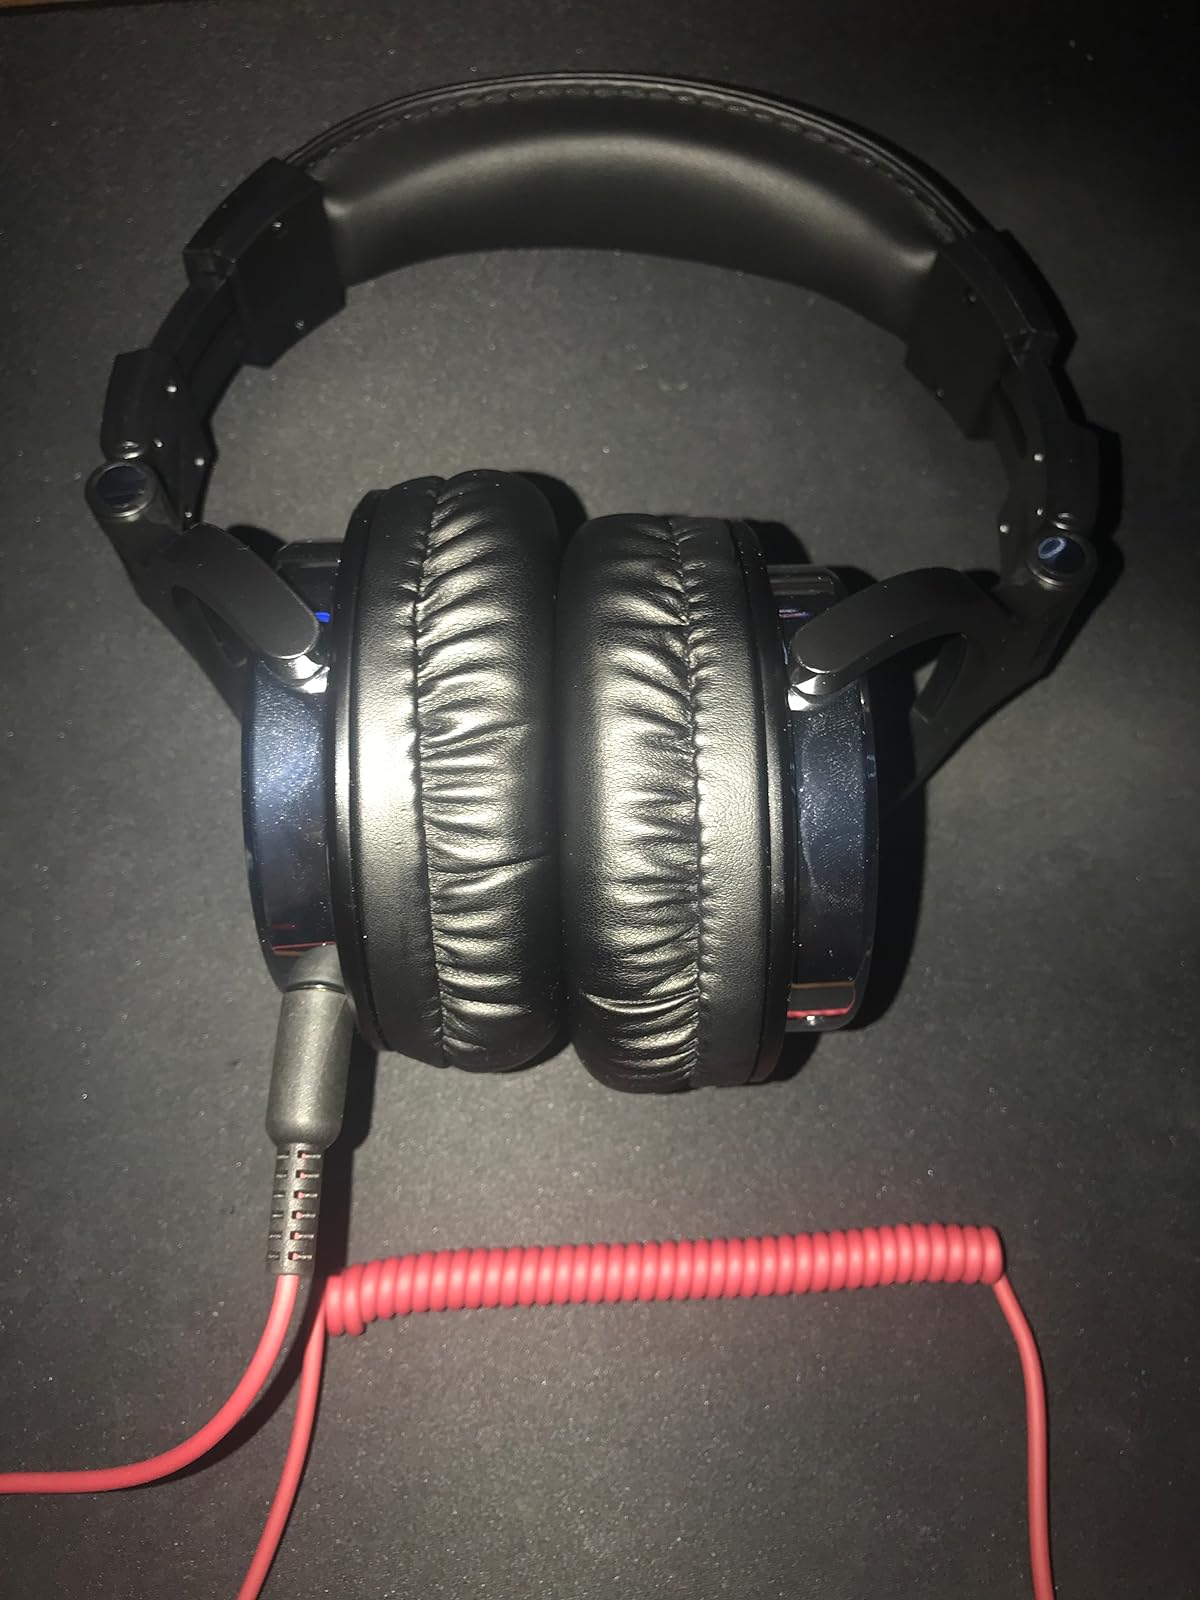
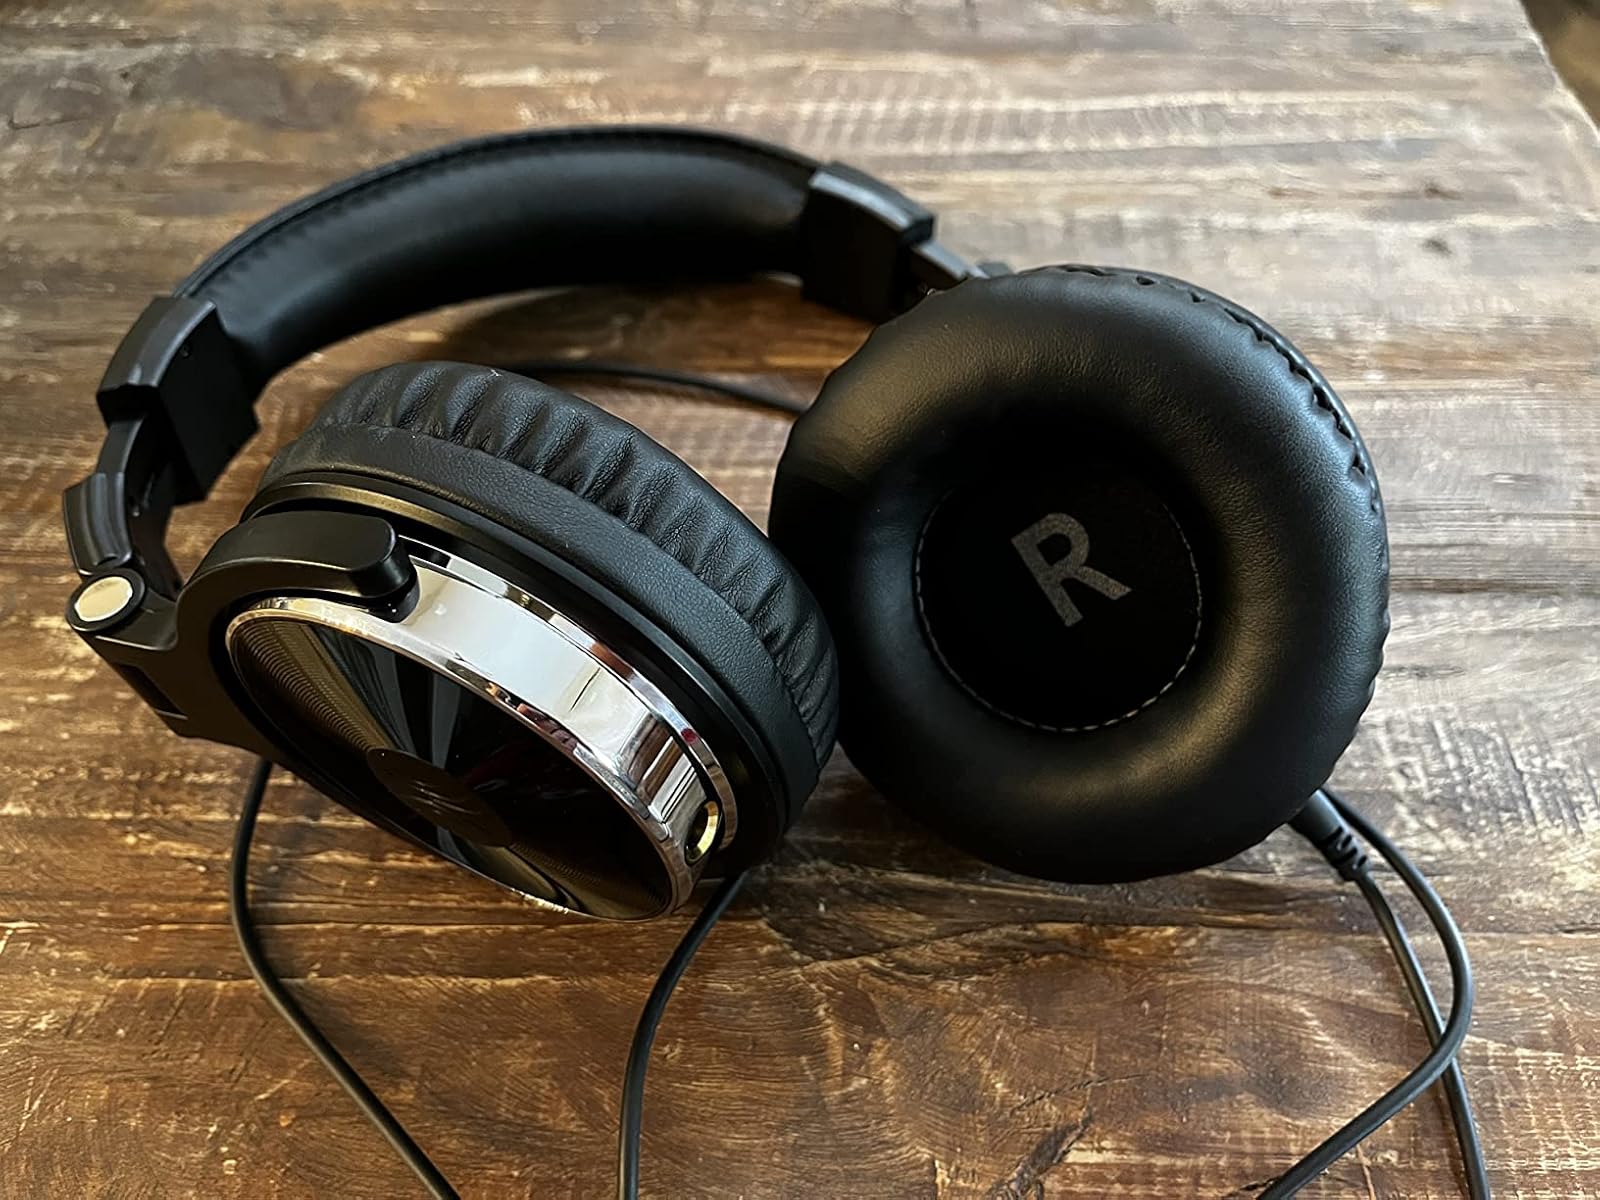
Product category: headphones
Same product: yes